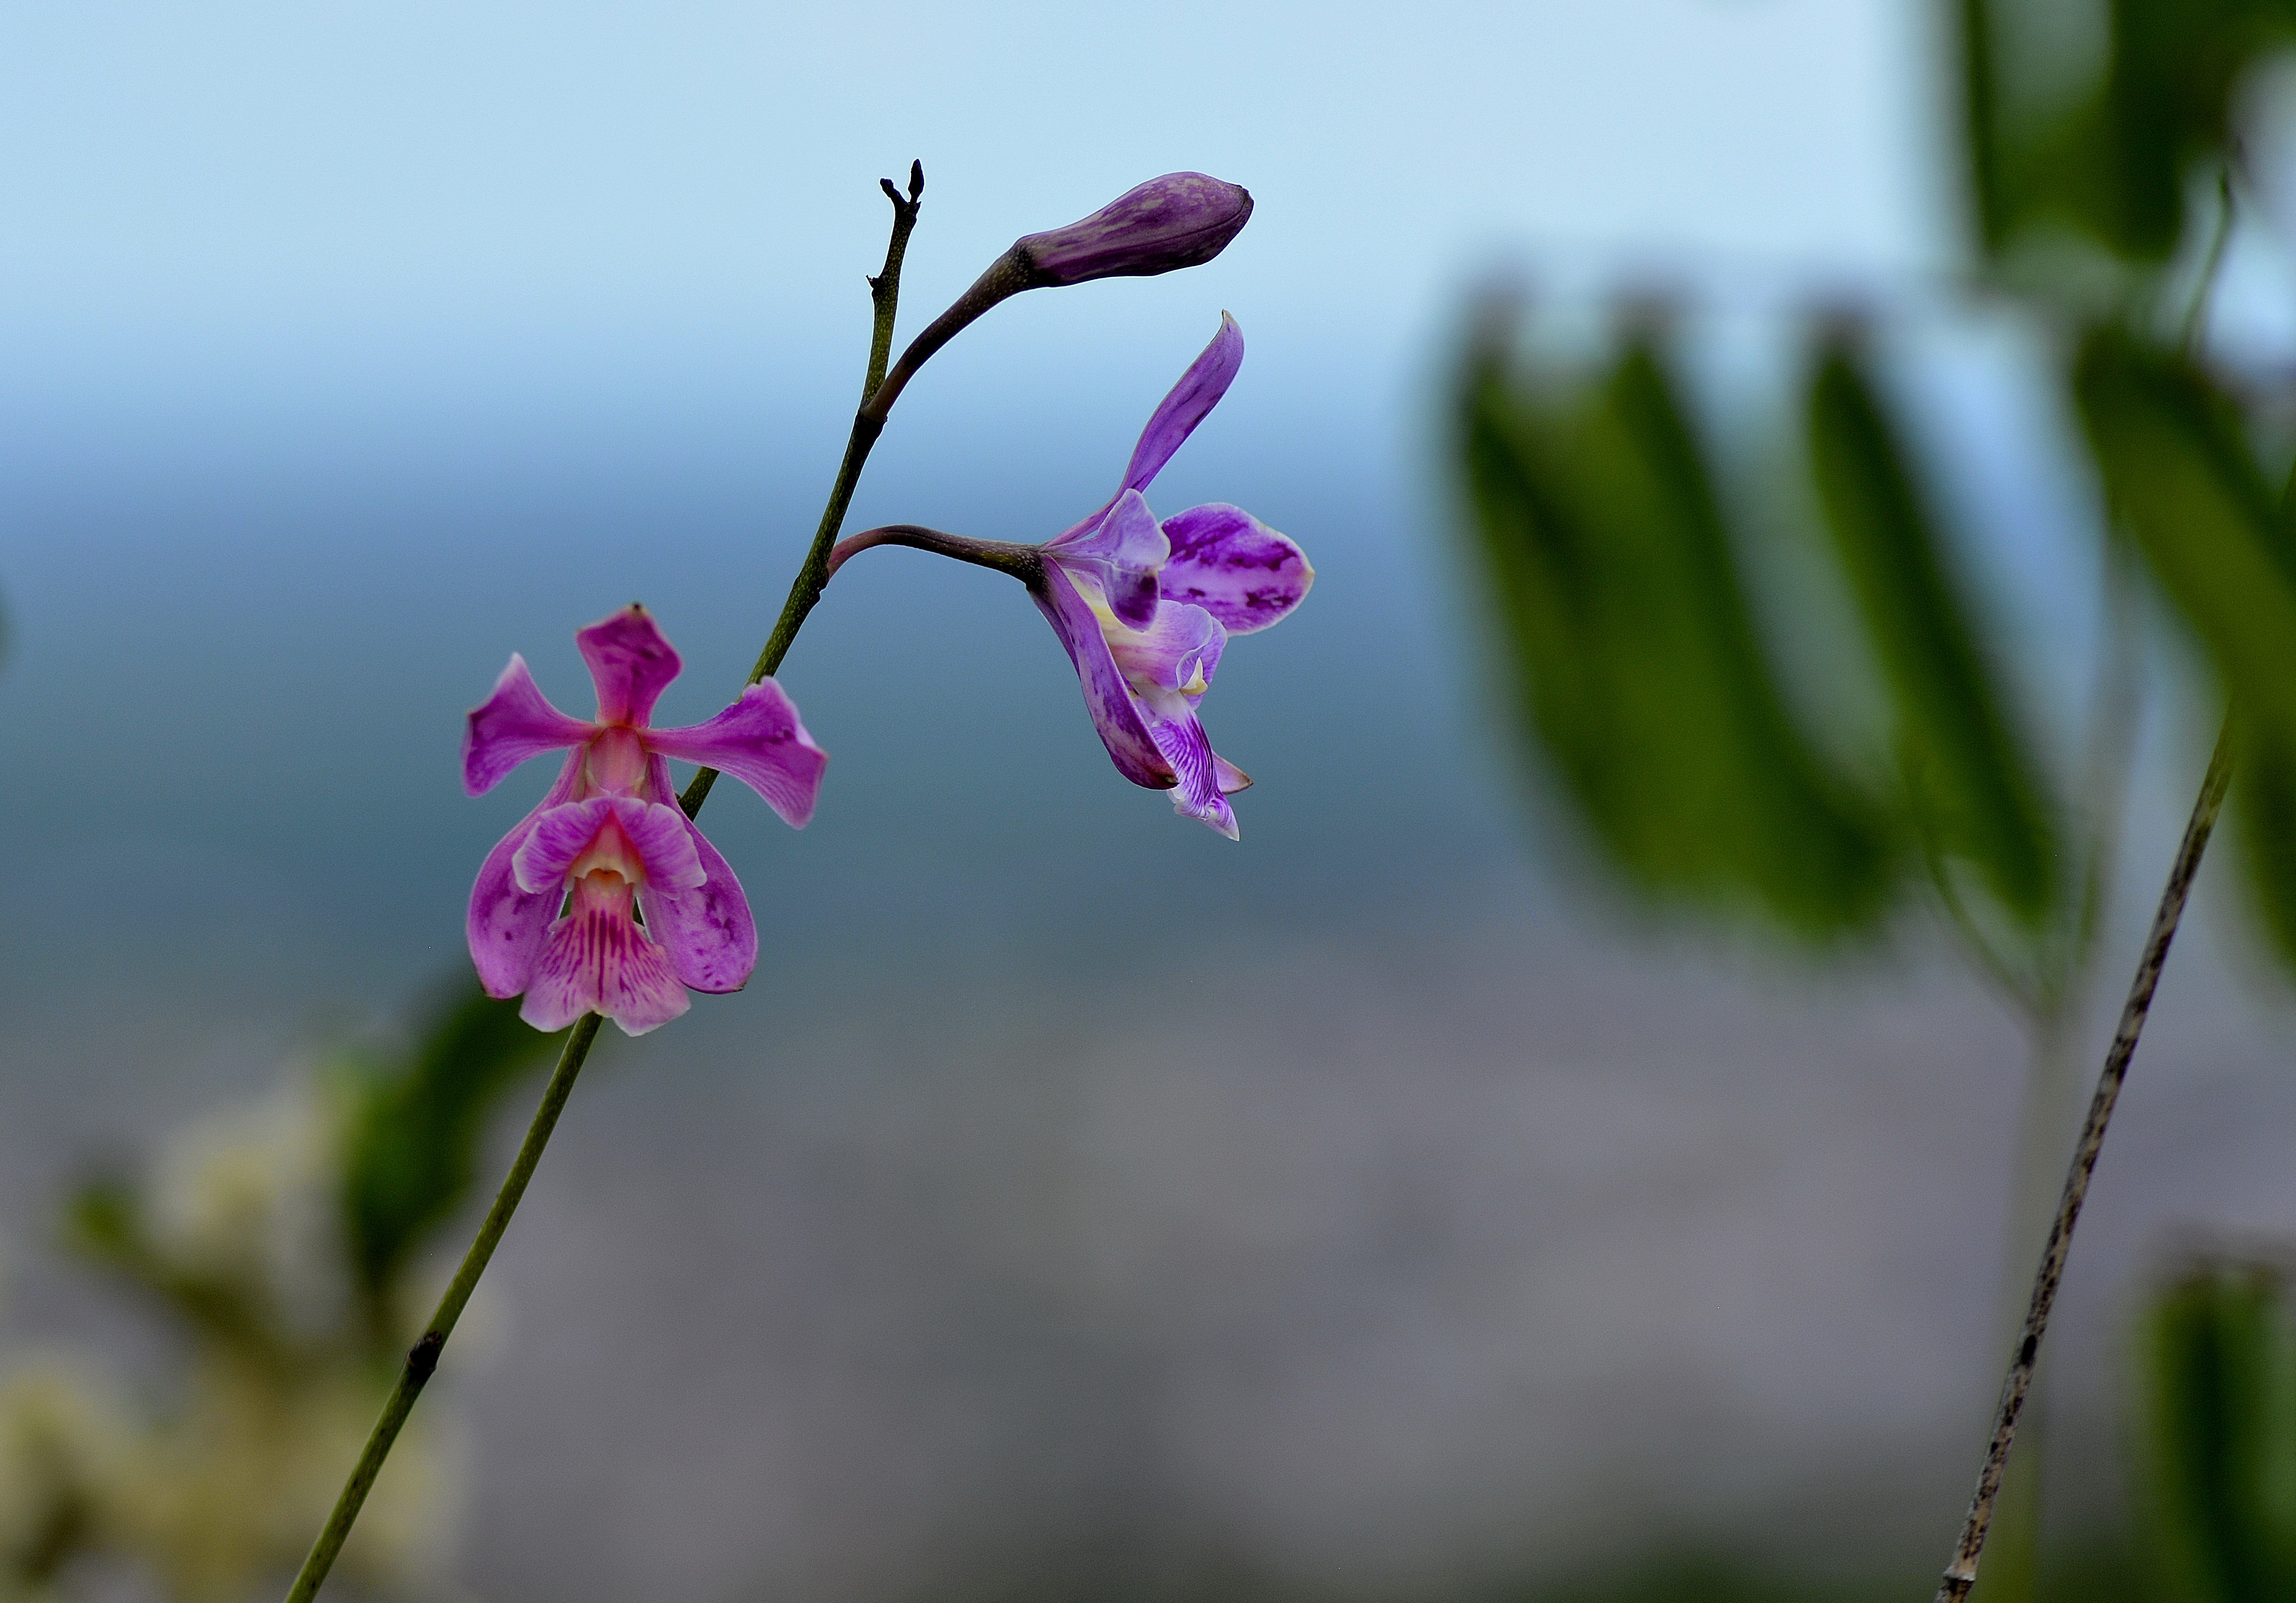
nature, branch, blossom, plant, leaf, flower, petal, green, botany, flora, wildflower, close up, macro photography, flowering plant, small flower, caatinga, plant stem, land plant